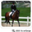
Label: horse